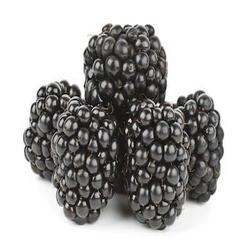
Label: Blackberry